Jimmy Uso

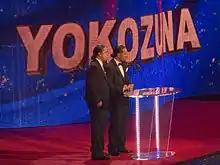
The Usos at the 2012 WWE Hall of Fame ceremony inducting their cousin Yokozuna

On the June 3 episode of "Raw", The Usos began to use face paint similar to their deceased uncle Eddie Fatu, also known as Umaga, as a means of further highlighting their Samoan culture. During the following months, they competed for The Shield's WWE Tag Team Championship. At Money in the Bank The Usos challenged Rollins and Reigns for the titles, but were unsuccessful and participated in a triple-threat tag team match against the team of Cody Rhodes and Goldust and The Shield at the Hell in a Cell pay per view, which they failed to win.